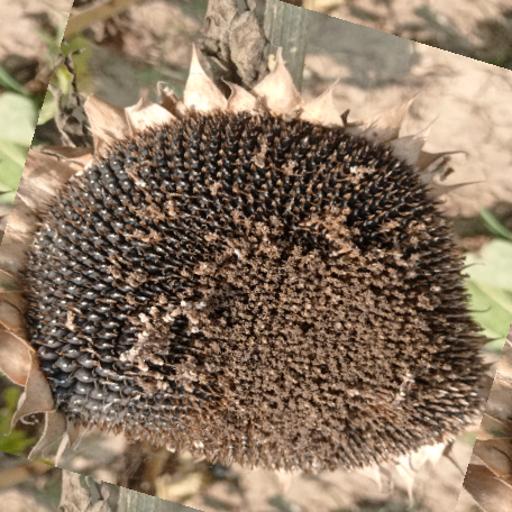
Label: Gray_mold